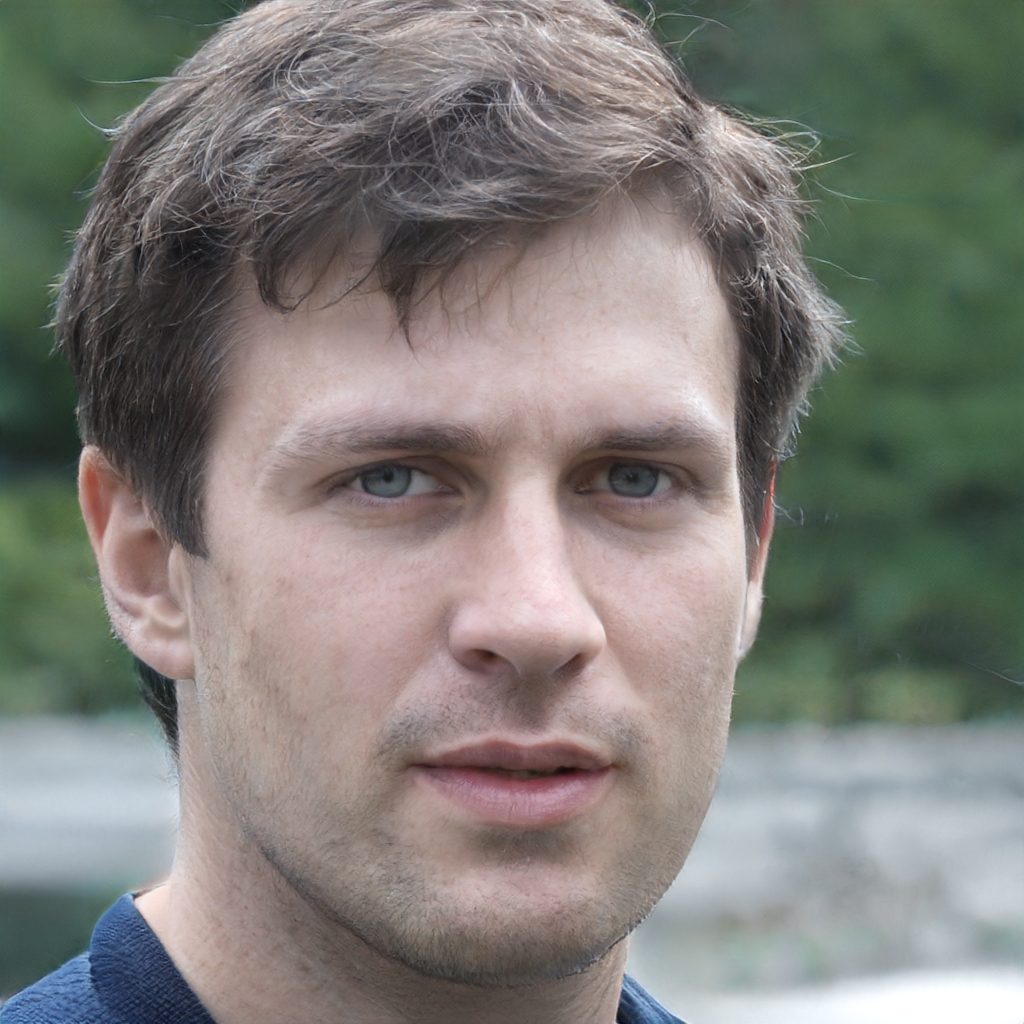
Label: No Watermark